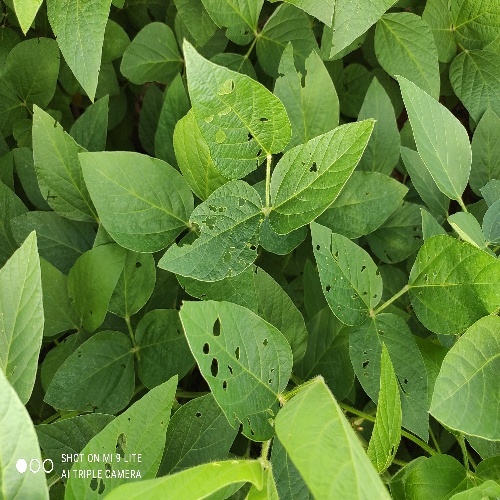
Label: Caterpillar